Victoria Livengood

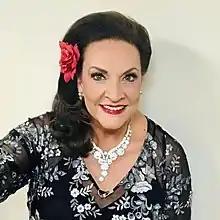
Victoria Livengood, Mezzo Soprano

Victoria Livengood (born August 8, 1959) is an American mezzo-soprano and voice teacher. She is most renown for her extensive and prestigious international operatic career spanning over 35 years and counting. Her past and current career sees her regularly in the top opera houses around the world. She has sung over 100 different operatic roles throughout her career and over 120 separate performances at the Metropolitan Opera. In her early years, she was most known for her portrayal of the title role of Carmen (sung opposite Plácido Domingo at the Metropolitan Opera) which she has performed over 250 times worldwide. In addition to her continued performance career, she also teaches voice privately in Concord, North Carolina.